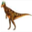
Label: dinosaur